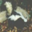
Label: skunk